Katayun Virkar

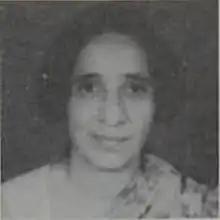
Katayun Virkar, from a 1976 publication

Katayun Dattatraya Virkar (4 August 1918 – 28 July 2011) was an Indian physician and medical researcher, head of the contraception division at India's National Institute of Research on Reproductive Health (NIRRH).